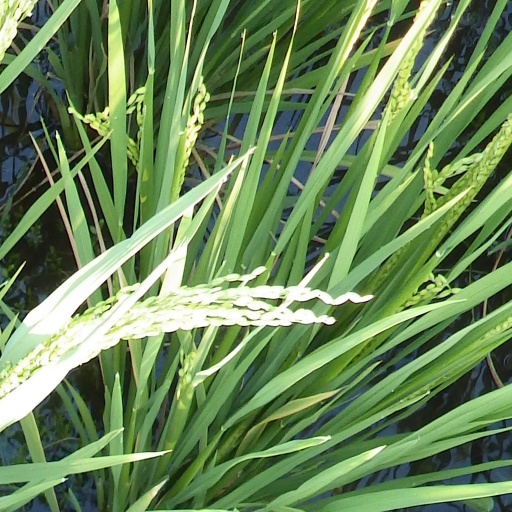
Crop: rice